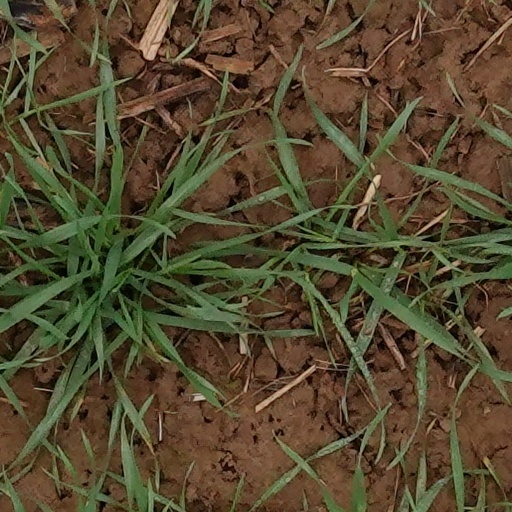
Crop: wheat